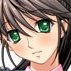
Portrait style: Anime Portrait